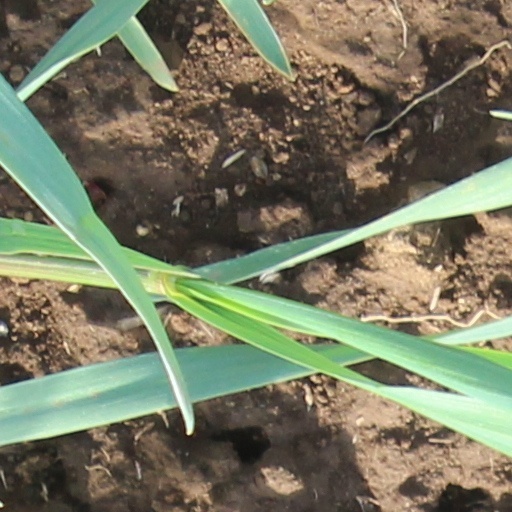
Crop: wheat